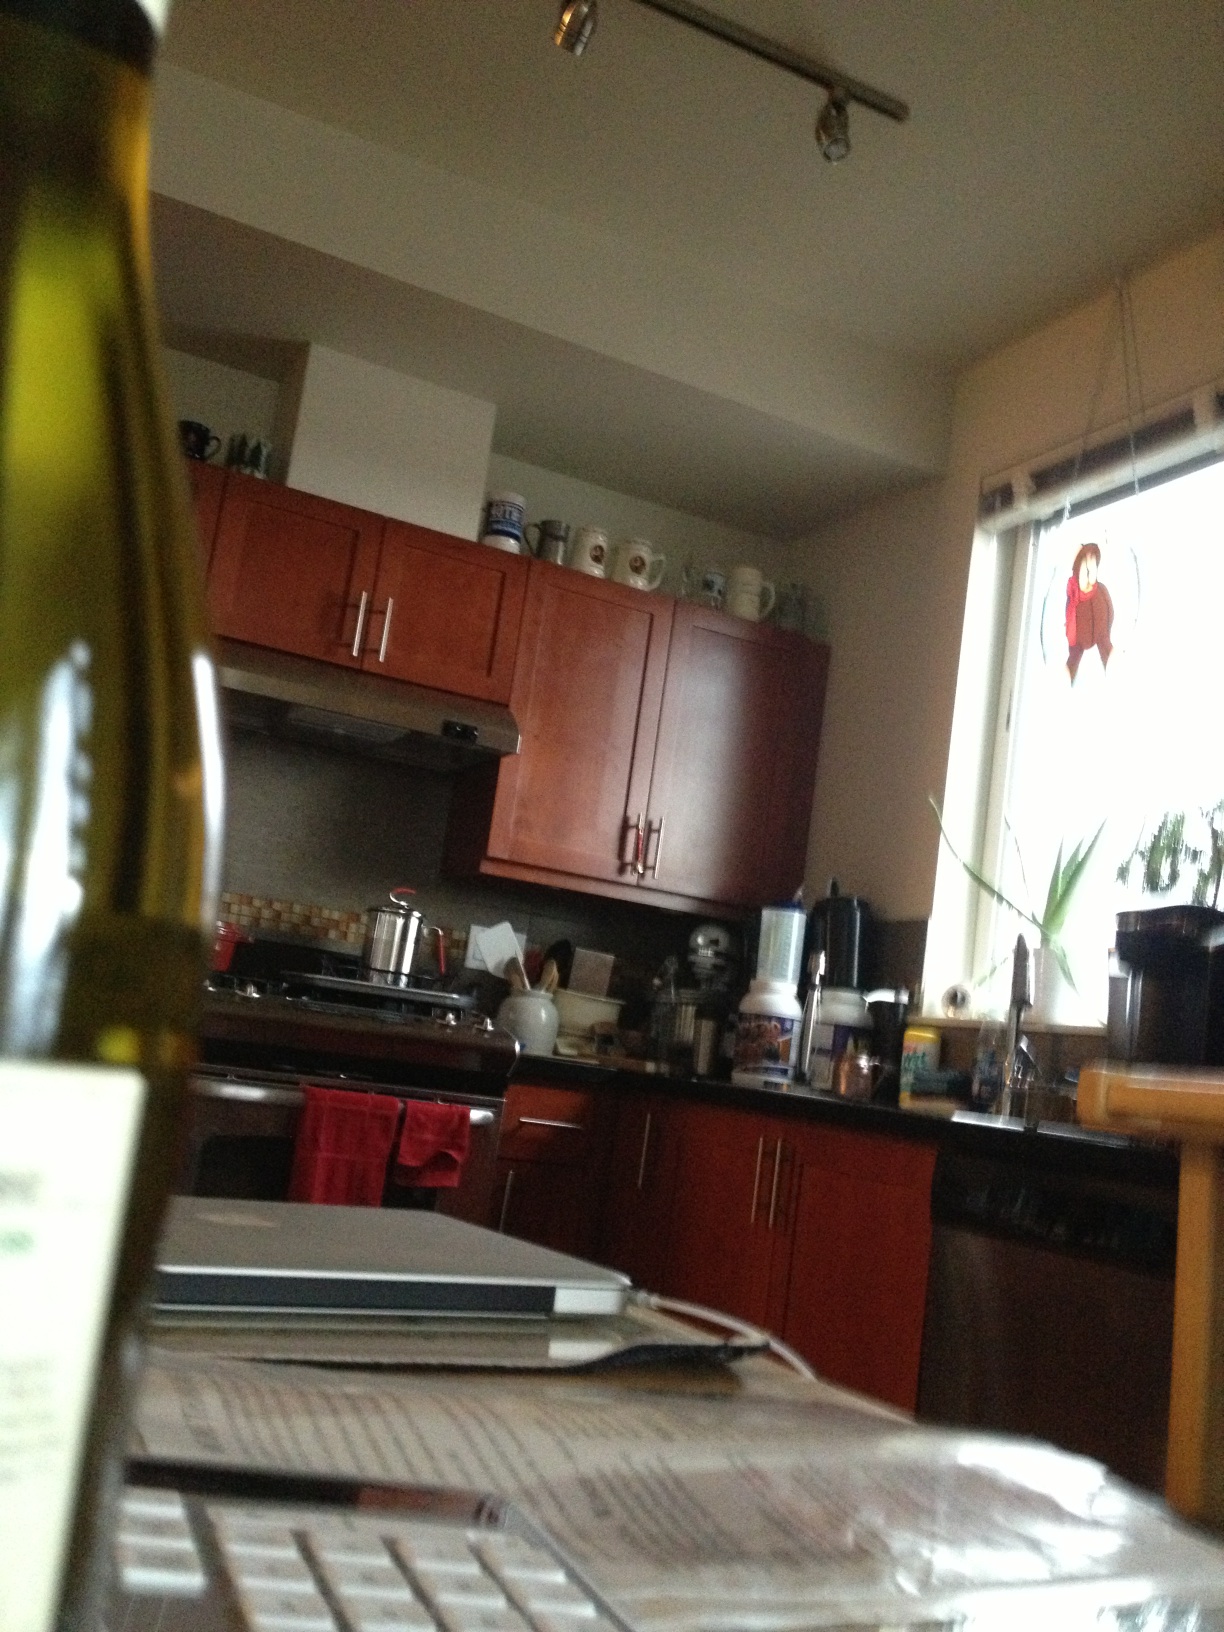Question: Please tell me about this wine. What kind it is - not just red or white but information from the label. Thank you.
Answer: unanswerable